Perissodactyla

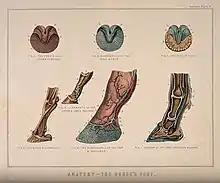
Seven figures showing the bones, blood vessels, ligaments and arteries of the hoof and pastern.

The main axes of both the front and rear feet pass through the third toe, which is always the largest. The remaining toes have been reduced in size to varying degrees. Tapirs, which are adapted to walking on soft ground, have four toes on their fore feet and three on their hind feet. Living rhinos have three toes on both the front and hind feet. Modern equines possess only a single toe; however, their feet are equipped with hooves, which almost completely cover the toe. Rhinos and tapirs, by contrast, have hooves covering only the leading edge of the toes, with the bottom being soft.